Golden Sun: Dark Dawn

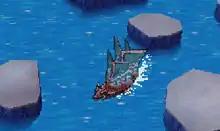
An in-game screenshot of a ship navigating the ocean.

The primary group consists of the children of the heroes from the original "Golden Sun" games, all of whom are adepts. The leader is Matthew, a silent and strong-willed Adept who is the son of Isaac and Jenna. His initial companions consist of his childhood friends Tyrell, Garet's son, and Karis, Ivan's daughter. When Tyrell accidentally breaks a flying machine critical to Isaac's work, Isaac sends them to find a rare Mountain Roc feather required to fix it. They are instructed to head to the nearby Konpa Ruins to meet Isaac's mentor Kraden and Mia's children Rief and Nowell. However, they are ambushed by three mysterious Adepts; Blados, Chalis, and Arcanus. The group is separated, with Matthew, Tyrell, Karis, and Rief trapped on the southern half of the continent, and Kraden and Nowell are stuck in the north. Seeking to reunite with the latter two, Matthew and his party enlist the help of the enigmatic Prince Amiti to cross into the Morgal region, home of the beastmen.